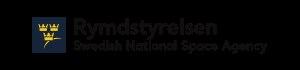
L’Agence spatiale suédoise est la structure qui a la charge de développer en Suède les activités spatiales. Cette agence gouvernementale est rattachée au ministère suédois de l'Éducation et de la Recherche. Créée en 1972 elle a son siège à Stockholm, la capitale du pays.